Alexander Marinesko

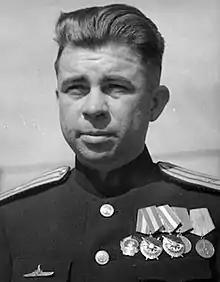
Marinesko in 1945

Alexander Ivanovich Marinesko (– 25 November 1963) was a Soviet career naval officer. During the last year of World War II, he became known as the captain of the submarine "S-13", which sank the German military transport ship "Wilhelm Gustloff" in the Baltic Sea in January 1945. Passengers included civilians and women and children being evacuated from East Prussia, in addition to military and related personnel. More than 9,300 of the more than 10,000 passengers and crew died.